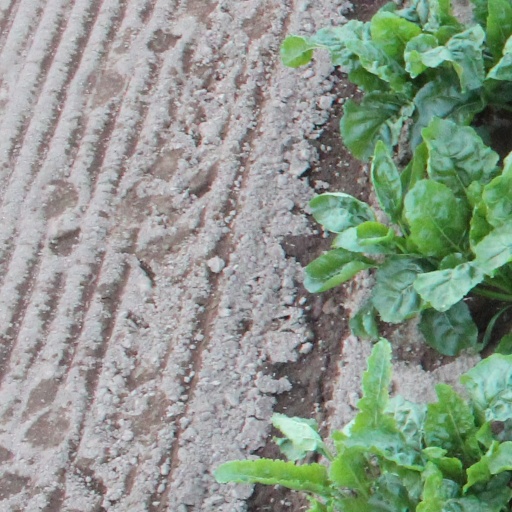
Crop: sugar beet